Different Fur

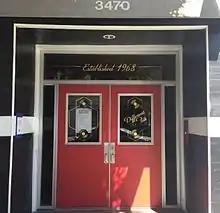
Front door of recording studio

Gleeson eventually sold Different Fur in 1985. However, it remains an active recording studio to this day. The studio is currently owned by Engineer Patrick Brown.